Waru railway station

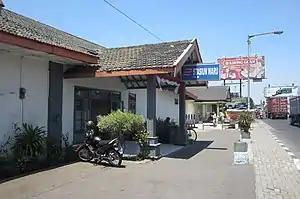
Waru Station, as of 2011

Waru Station (WR) is a class II railway station located in Kedungrejo, Waru, Sidoarjo Regency, East Java, Indonesia included in the Operation Area VIII Surabaya at an altitude of . The station is strategically located on the Surabaya–Sidoarjo main route and close to Purabaya Bus Terminal.